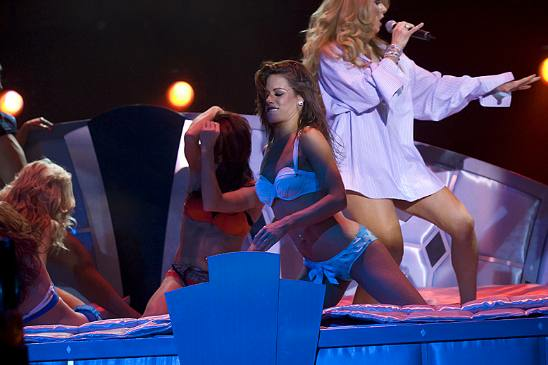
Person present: Yes